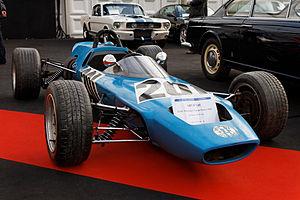
Jean-Pierre Maurice Georges Beltoise, né le 26 avril 1937 à Boulogne-Billancourt et mort le 5 janvier 2015 à Dakar, Sénégal, est un pilote automobile français, fils d'un boucher de l'Essonne, et ayant trois frères.